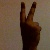
The image shows a hand gesture representing the number 2 in Indian Sign Language.